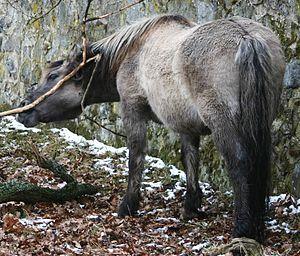
La robe désigne la ou les couleurs d'un cheval, dans le domaine de l'hippologie. Les dénominations des robes ainsi que leurs définitions sont liées à leur apparence visuelle, définie par la couleur des poils et des crins qui la composent.
La culture de Botaï est une culture du Néolithique final, qui s'est épanouie dans le Nord-Kazakhstan au IVᵉ millénaire av. J.‑C.. Elle tire son nom du village de Botaï, au nord de la capitale Noursoultan, où le premier site archéologique a été découvert. On a trouvé des vestiges similaires à Krasny Yar, Rochtchinskoïe, Sergeïevka, et Vassilkovka, situés dans la même région. La culture de Botaï est à ce jour la plus ancienne culture où la domestication du cheval soit attestée.
Le Tarpan est un équidé sauvage européen éteint, quelquefois considéré comme l'ancêtre de la plupart des races actuelles de chevaux. D'après les rares photographies prises avant l'extinction de l'espèce, il s'agissait d'un petit cheval d'environ 1,30 m au garrot, à la robe gris souris.